Flipper (1964 TV series)

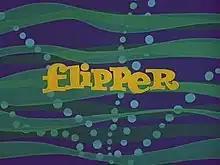

Flipper is an American television program broadcast on NBC from September 19, 1964, until April 15, 1967. Flipper, a bottlenose dolphin, is the pet of Porter Ricks, chief warden at Coral Key Park and Marine Preserve (a fictional version of John Pennekamp Coral Reef State Park in Key Largo, Florida), and his two young sons, Sandy and Bud. The show has been dubbed an "aquatic "Lassie"", and a considerable amount of children's merchandise inspired by the show was produced during its first run.